Ron Saggers

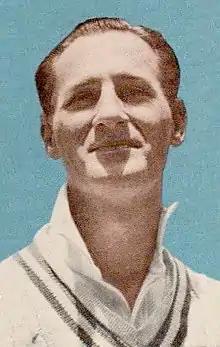
Saggers in around 1948

Ronald Arthur Saggers (15 May 1917 – 17 March 1987) was an Australian cricketer who played for New South Wales. He played briefly for the Australian team, playing six Tests between 1948 and 1950. In his Test cricket career he made 24 dismissals (16 catches and 8 stumpings) and scored 30 runs at an average of 10.00.